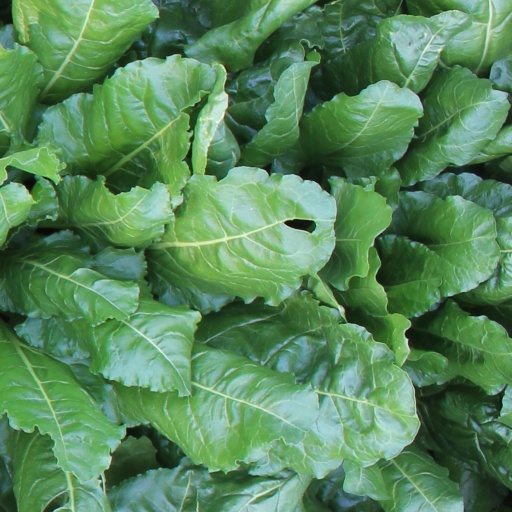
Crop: sugar beet